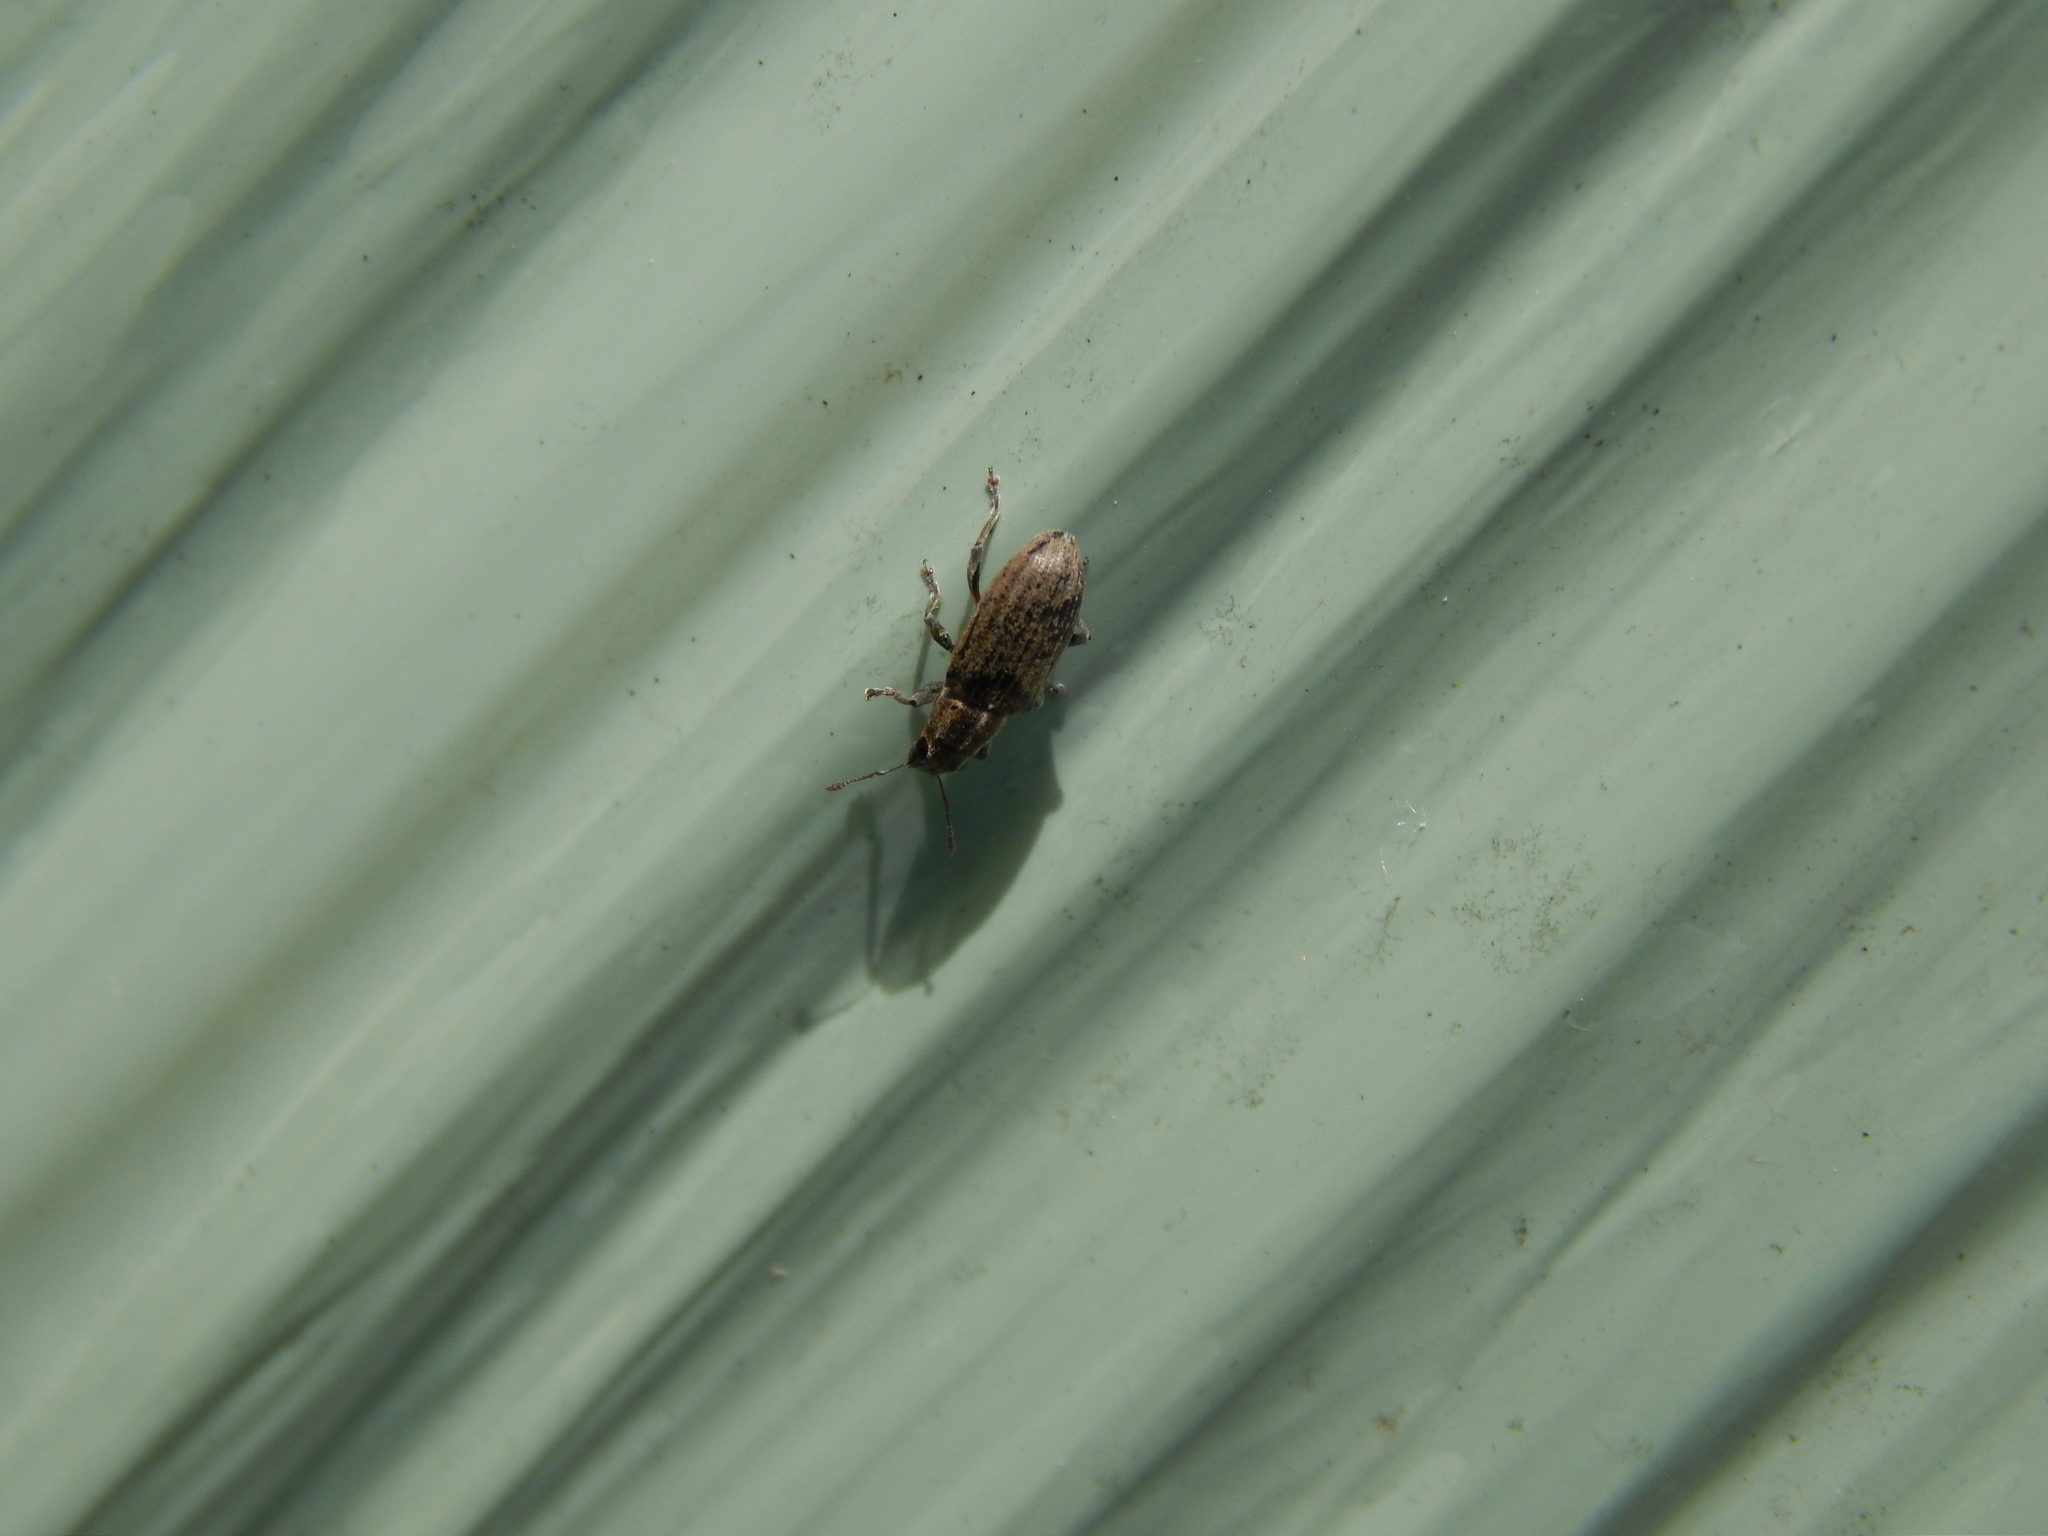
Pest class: pea_leaf_weevil